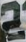
Number: 2